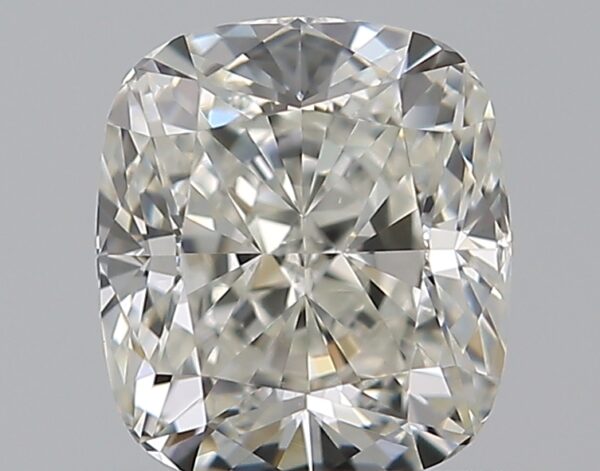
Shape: cushion
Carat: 0.7
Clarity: VS1
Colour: I
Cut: VG
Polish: EX
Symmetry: EX
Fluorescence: ST
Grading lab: GIA
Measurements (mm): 5.3 x 4.67 x 3.34